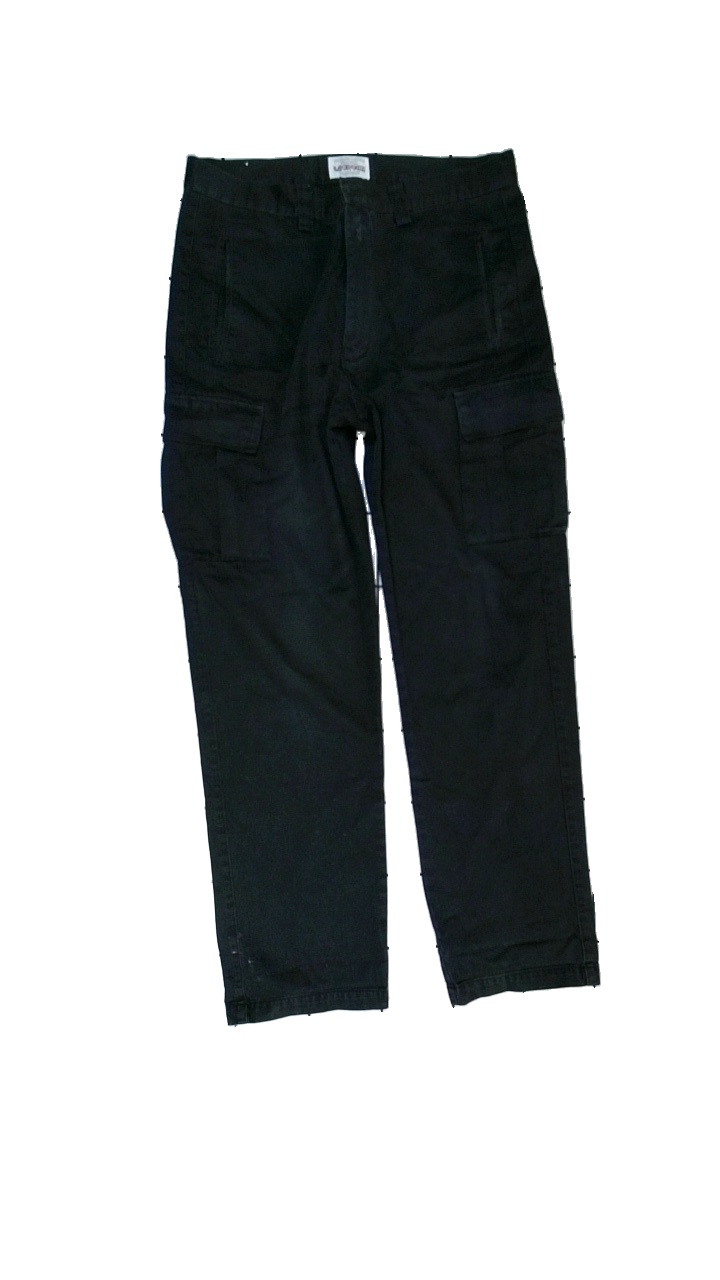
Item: Trousers (Men)
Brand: Lacrozz
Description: svarta byxor med hål och fläckar längst ner
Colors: Blue, Black, White
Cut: Regular
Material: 100% cotton
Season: Spring
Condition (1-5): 3
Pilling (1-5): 5
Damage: hål
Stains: Major
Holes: Major
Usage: Export
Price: <50